Margaret Fuller

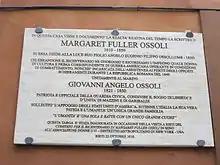
Plaque placed in 2010 on the house in Rieti

The couple supported Giuseppe Mazzini's movement for the establishment of a Roman Republic proclaimed on February 9, 1849, after it had been voted by the Constituent Assembly, elected by universal male suffrage in January 1849. The fundamental decree of the Roman Republic stated: ""Art. 1. - The Pope has lapsed in fact and in law from the temporal government of the Roman State. Art. 2. —- The Roman Pontiff will have all the necessary guarantees for independence in the exercise of his spiritual power. Art. 3 - The form of the government of the Roman state will be pure democracy, and will take on the glorious name of Roman Republic. Art. 4. - The Roman Republic will have with the rest of Italy the relations required by the common nationality.""